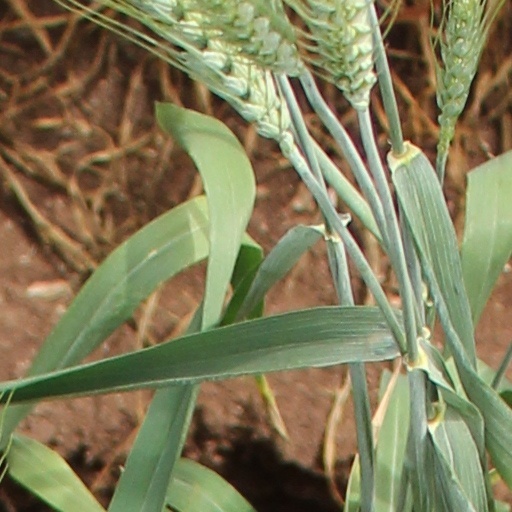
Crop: wheat